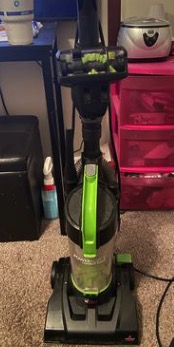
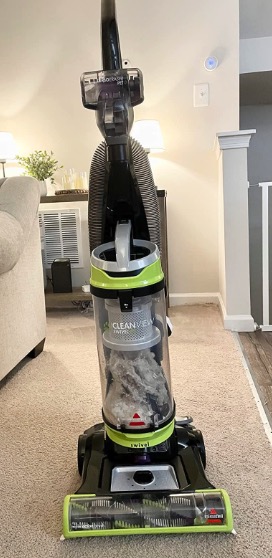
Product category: items_vacuum
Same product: no